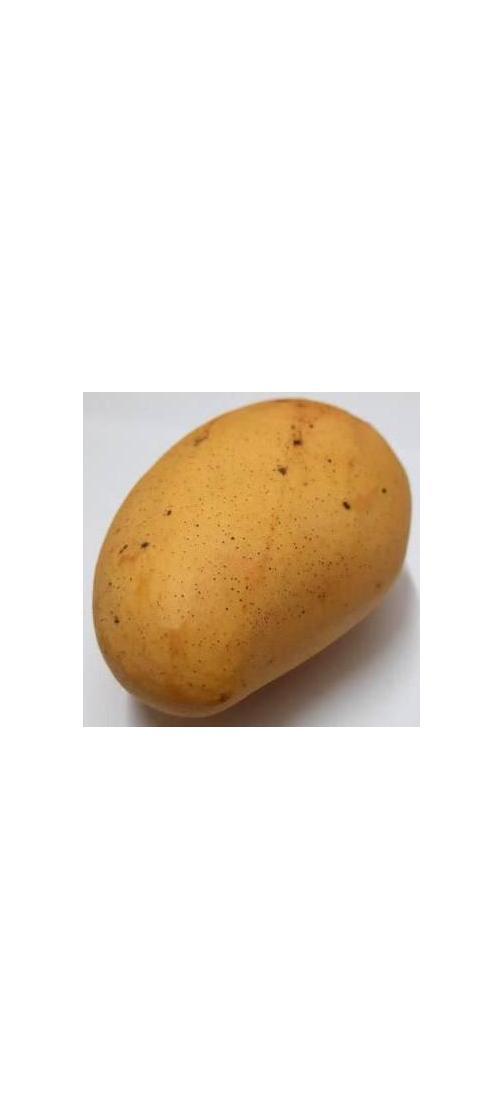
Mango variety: Katimon